3e Escadre de Chasse

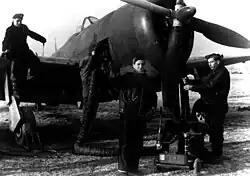
P-47 du 3/3 Ardennes.

The I/4 Navarre was temporary attached to the EC 4 on June 1, 1944. Between July 17, 1944, and the end of October 1944, the Wing was reinforced with the GC III/3 Ardennes fighter squadron, flying the P-47, as well. GC I/4 Navarre joined the 3rd Fighter Wing on December 7, 1944. In the meantime, the latter reequipped with the P-47 Thunderbolt.